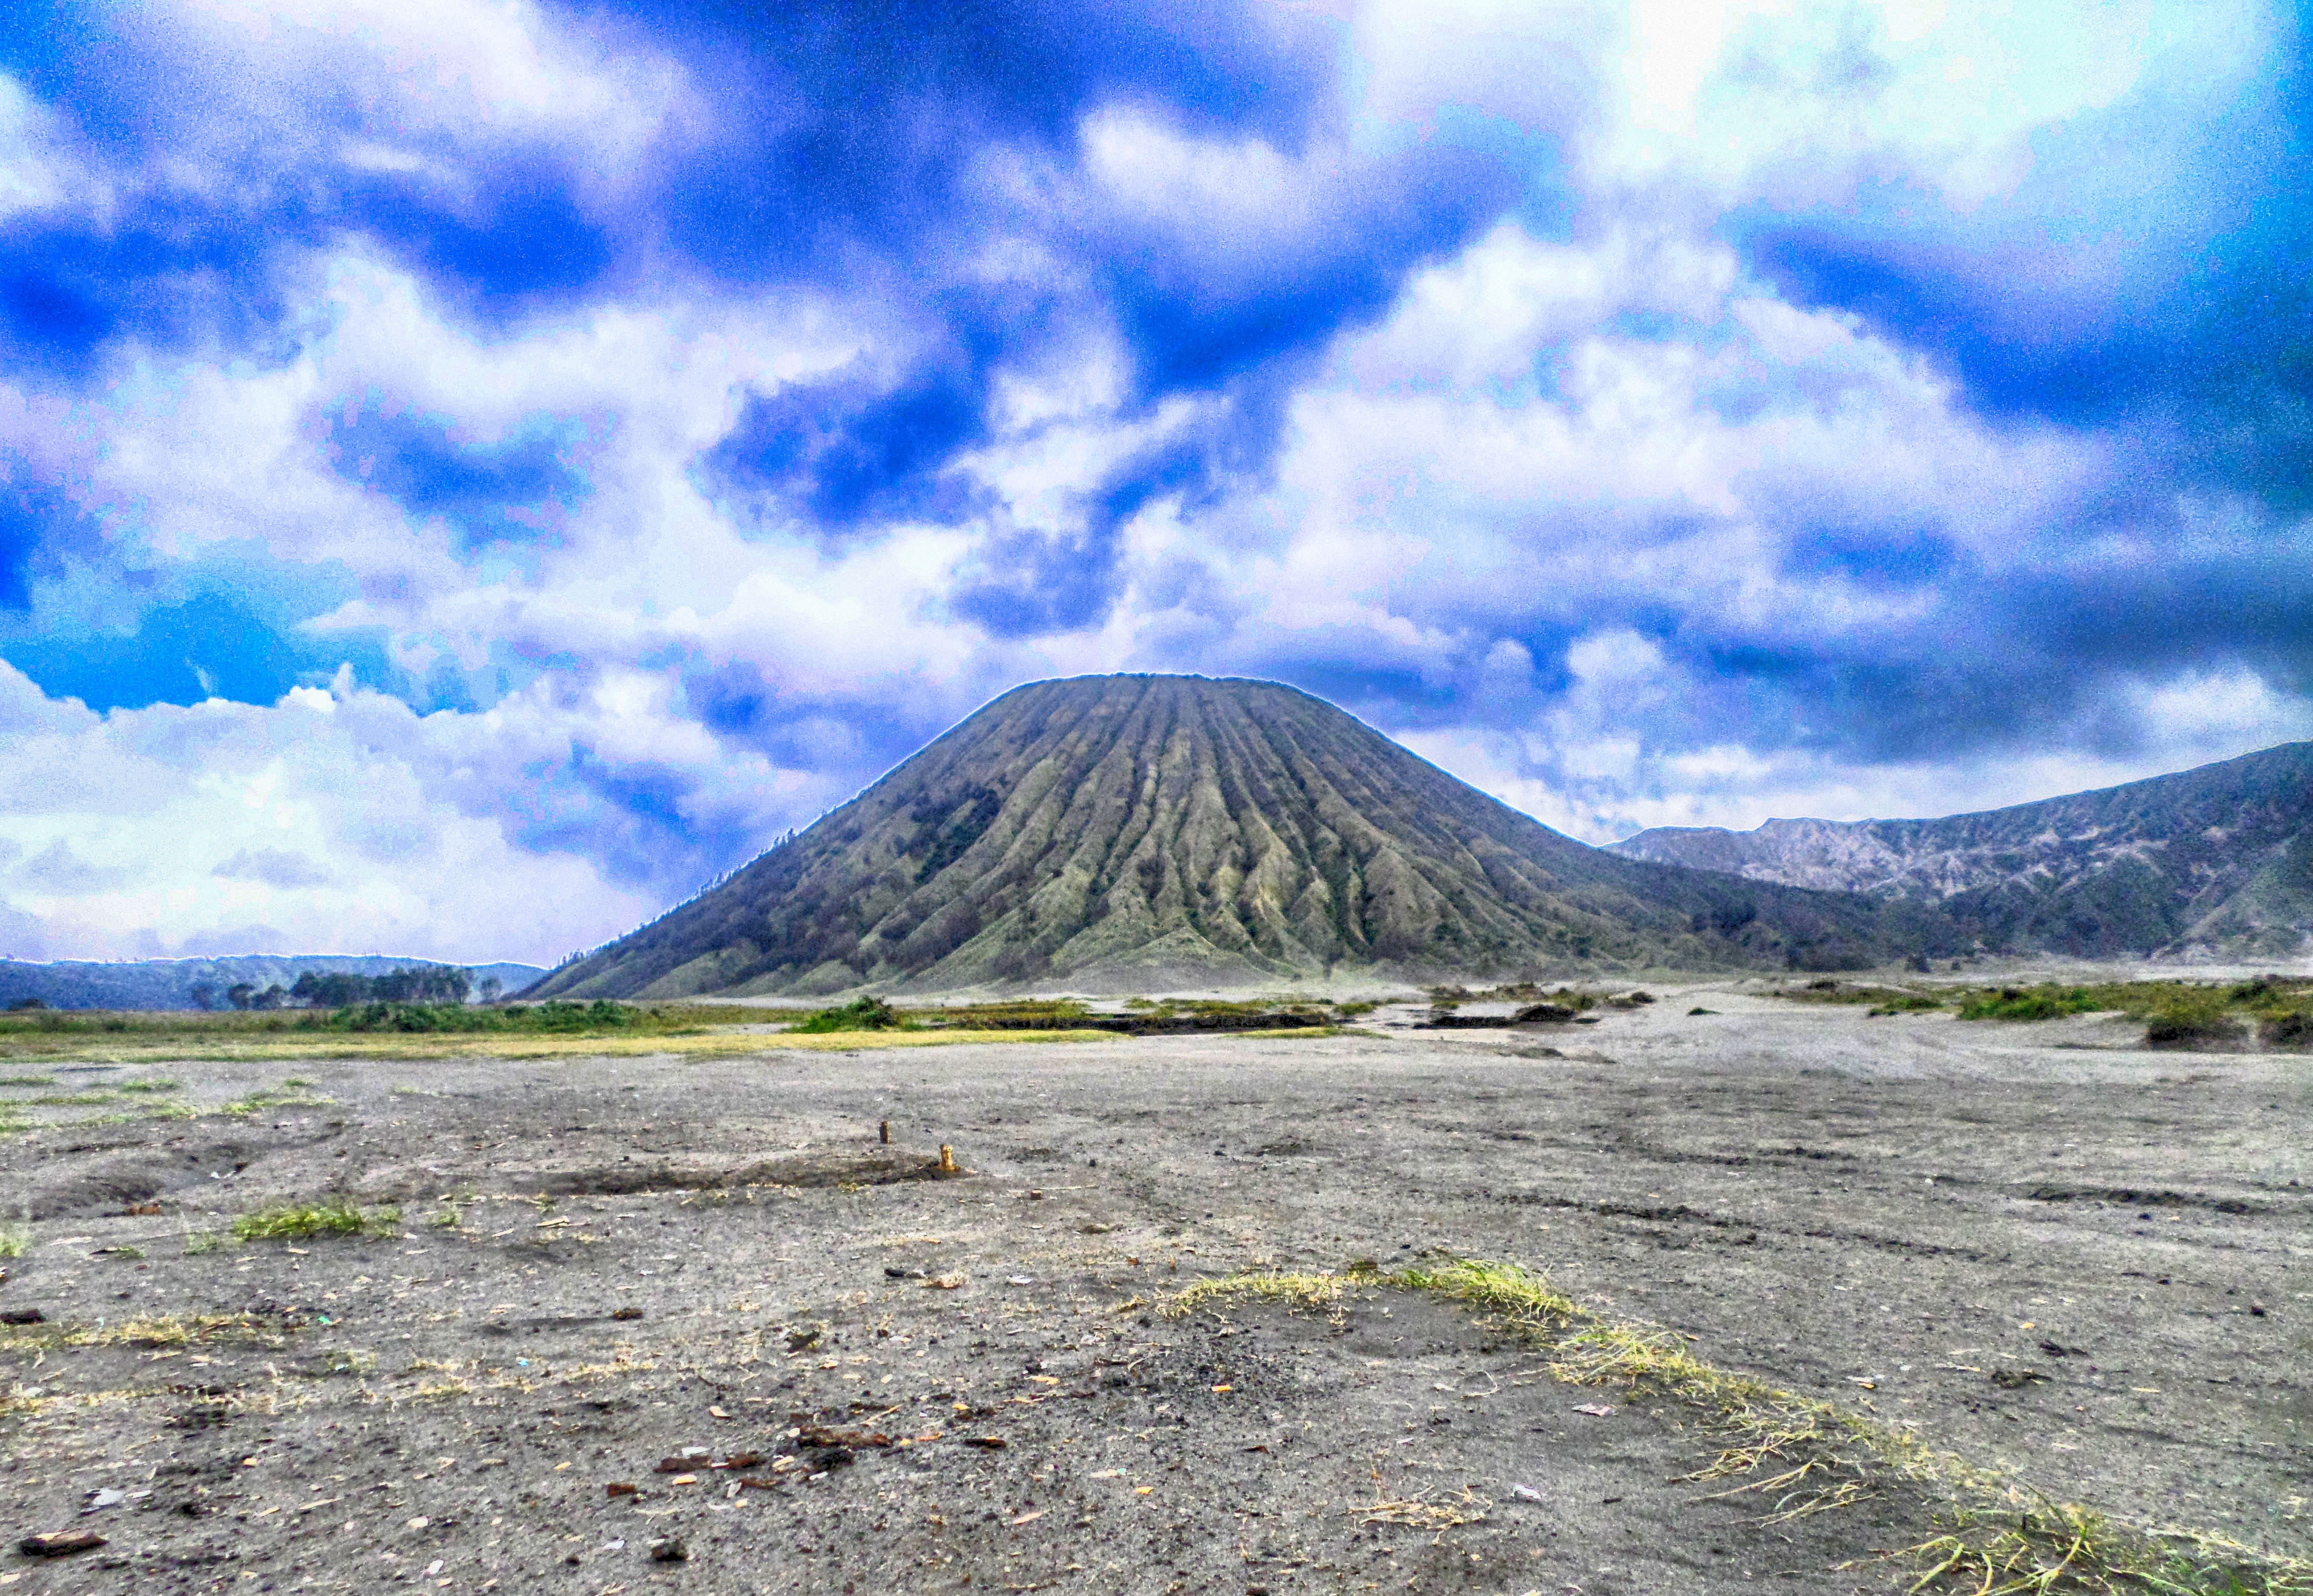
landscape, nature, sand, horizon, wilderness, mountain, cloud, hill, journey, volcano, asia, plain, geology, badlands, mount, plateau, indonesia, fell, ecosystem, tundra, steppe, landform, bromo, geographical feature, mountainous landforms, volcanic landform, shield volcano, tengger